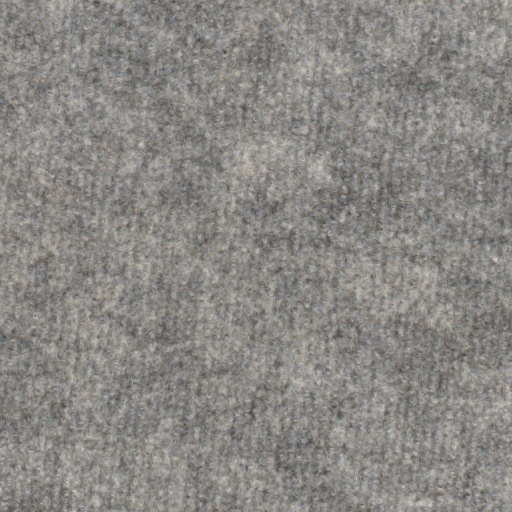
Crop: wheat